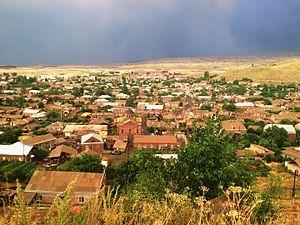
Maralik est une ville d'Arménie située dans le marz de Shirak. En 2008, elle compte 5 967 habitants.